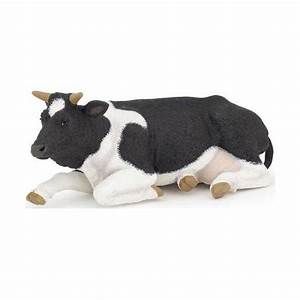
Label: mucca